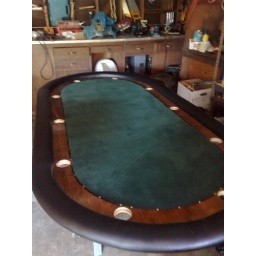
Large 10 person poker table made by roommate